RS-Computer

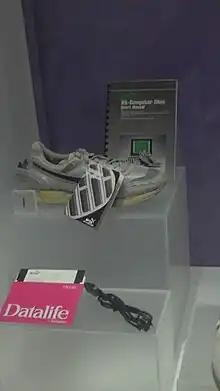
The RS-Computer on display at the Bata Shoe Museum

The RS-Computer, expanded as "Running System"-Computer Shoe, is a Puma shoe introduced in 1986 as an early proto-activity tracker by designer Peter Cavanaugh, and re-released as a smartphone-enabled device in 2018.